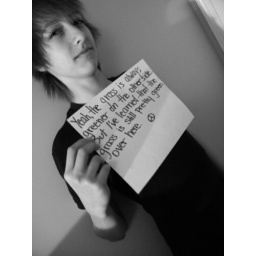
Yeah, the grass is always greener on the other side. I've learned that the grass is still pretty green over here &amp;lt;3.